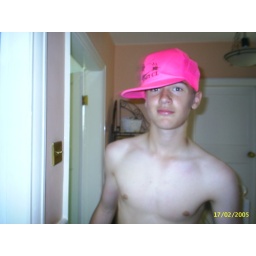
david in a pink hat we found from when we wo little kids ! haha